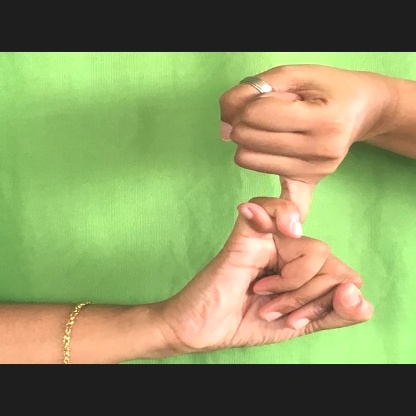
Mudra: Kilaka